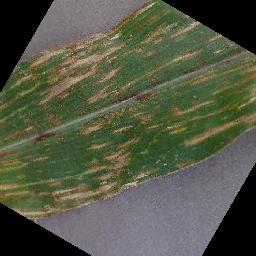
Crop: corn
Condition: (maize)_cercospora_spot_gray_spot